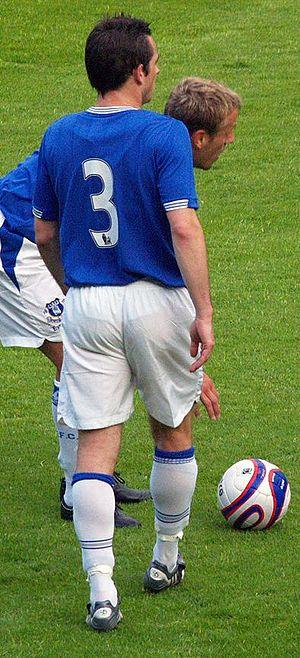
L'Everton Football Club est un club professionnel de football anglais, basé dans la ville de Liverpool et fondé en 1878 dans le district d'Everton, qui fait partie en 1888 des membres fondateurs du championnat anglais, la Football League.